In Concert 1972

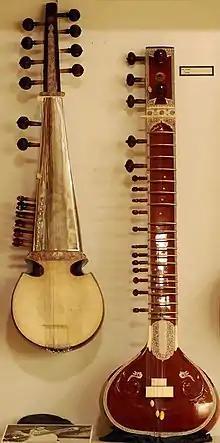
Examples of the respective instruments of Ali Akbar Khan and Ravi Shankar – sarod and sitar

Compared to the more traditional musical path adopted by Khan, Shankar experimented with genres outside Indian classical music and increasingly associated with Western artists, including George Harrison and Philip Glass.Reginald Massey, "Ravi Shankar obituary", "The Guardian", 12 December 2012 (retrieved 1 November 2013). Born in East Bengal (now part of Bangladesh), Khan joined Shankar on stage at Madison Square Garden, New York, in August 1971 for the Concert for Bangladesh, organised by Harrison. Just over a year afterwards, on 8 October 1972, Shankar and Khan were recorded at another New York venue, the Philharmonic (now Avery Fisher) Hall, accompanied again by Rakha. Shankar often commented on the warm reception afforded him by audiences in America, where New York had been the first Western city to embrace Indian music.Sue C. Clark, "Ravi Shankar: The "Rolling Stone" Interview", "Rolling Stone", 9 March 1968 (retrieved 25 November 2013).